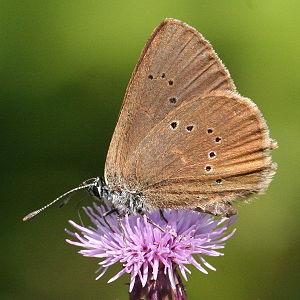
Phengaris est un genre paléarctique de lépidoptères de la famille des Lycaenidae et de la sous-famille des Polyommatinae. Il inclut actuellement les espèces précédemment placées dans le genre Maculinea. Ces papillons sont connus pour leur cycle de vie complexe, où la chenille doit effectuer une partie de son développement à l'intérieur d'une fourmilière.